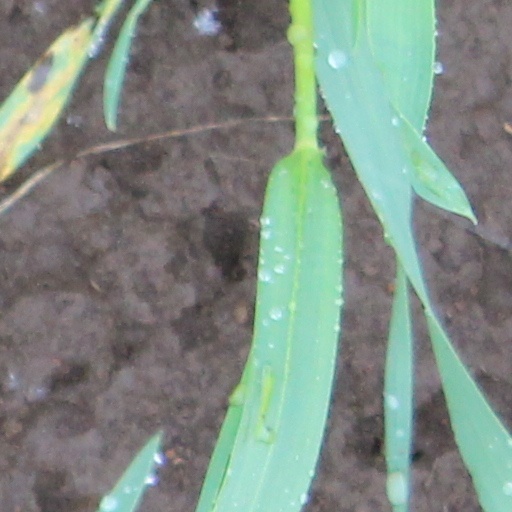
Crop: wheat